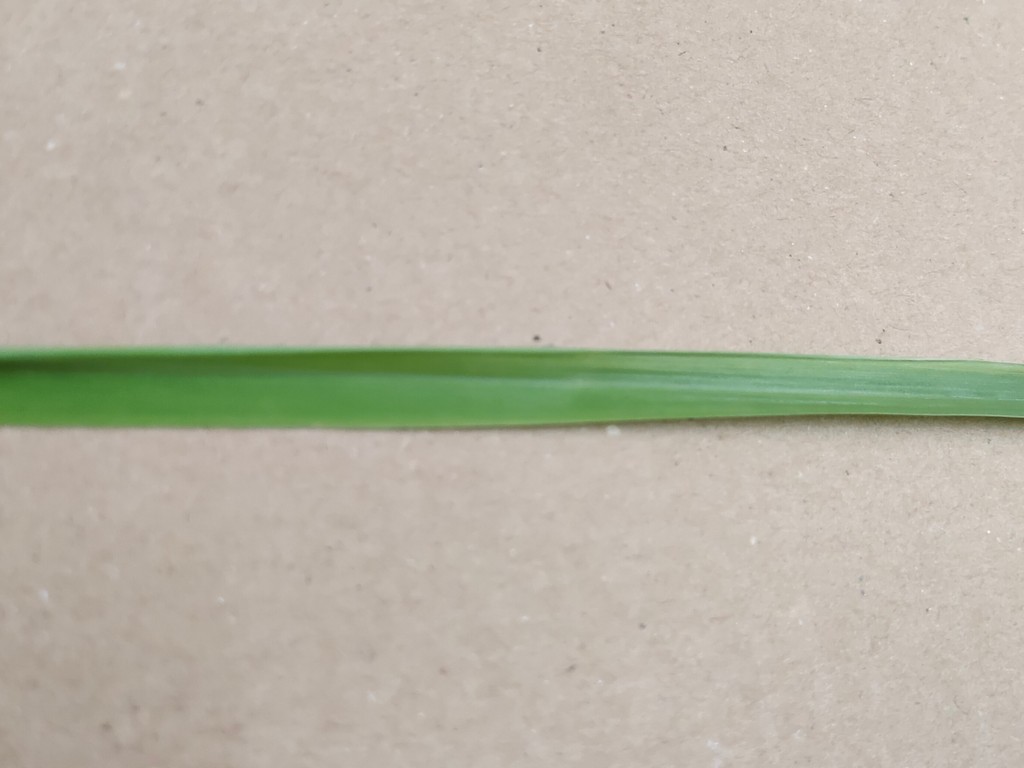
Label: Healthy